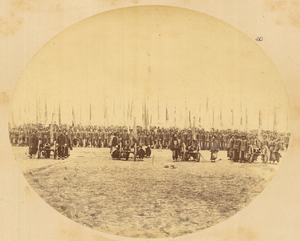
En 1874-1875, le gouvernement russe organisa une mission commerciale et de recherche en Chine. Cette mission avait pour objectif de trouver de nouvelles routes terrestres vers le marché chinois, d'étudier les perspectives d'une expansion commerciale, de rechercher des sites pour l'installation de consulats et d'usines, et de recueillir des informations sur la révolte de Dungan qui faisait alors rage dans les provinces de la Chine occidentale. Composée de 9 hommes et dirigée par le lieutenant-colonel Iulian A. Sosnovskii de l'état-major général de l'armée, cette mission comprenait également un topographe, le capitaine Matusovskii, un responsable scientifique, le Dr Pavel Iakovlevich Piasetskii, des interprètes chinois et russes, trois sous-officiers cosaques et le photographe de la mission, Adolf Erazmovich Boiarskii. La mission se déroula de Saint-Pétersbourg à Shanghai, en passant par Oulan-Bator (Mongolie), Pékin et Tianjin. Elle longea ensuite le fleuve Yangtsé et suivit la grande Route de la soie à travers l'oasis Hami et jusqu'au lac Zaysan, de retour en Russie. Adolf Erazmovich Boiarskii prit quelque 200 photographies, ce qui constitue une source unique pour l'étude de la Chine de cette période. La plupart des photographies prises durant cette mission apparaissent dans cet album, lequel rejoignit par la suite la collection Thereza Christina Maria, rassemblée par l'empereur Pierre II du Brésil qui en fit don à la Bibliothèque nationale du Brésil. Canons